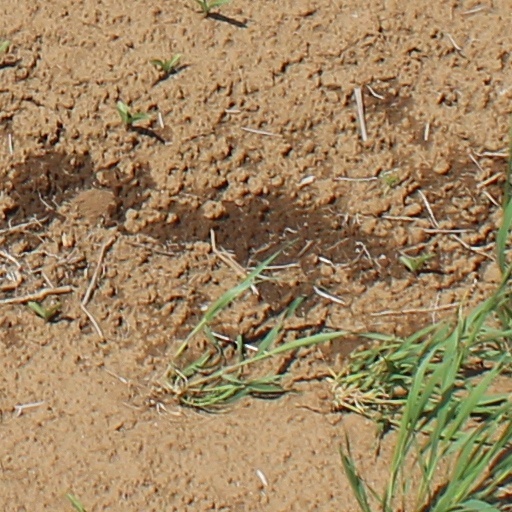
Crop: wheat